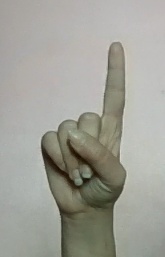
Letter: bb